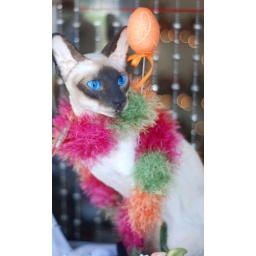
Look at that kitty in the window